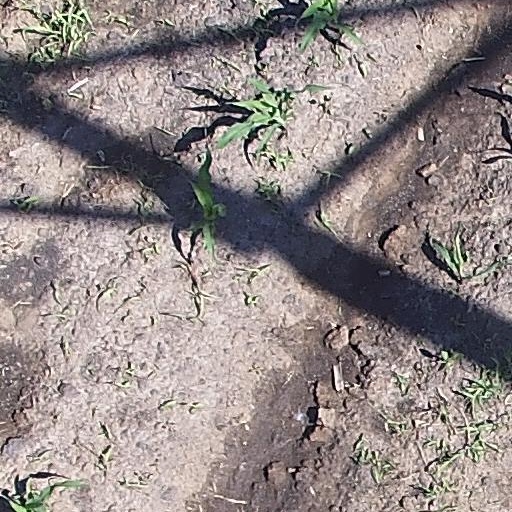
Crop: maize; corn